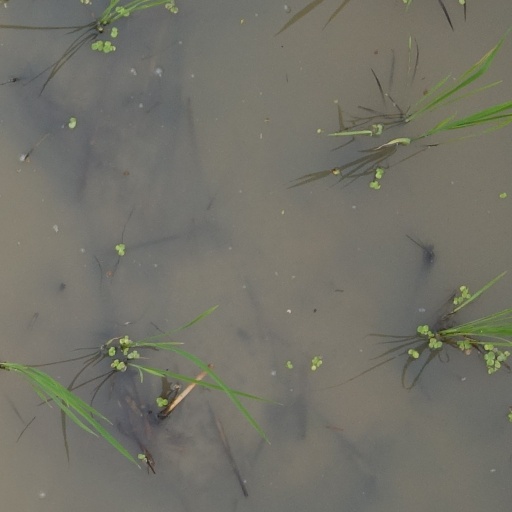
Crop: rice